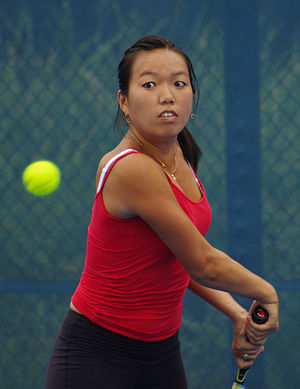
Vania King
Vania King er en professionel tennisspiller fra USA af taiwanesisk afstamning. Hendes forældre flyttede til USA i 1982.